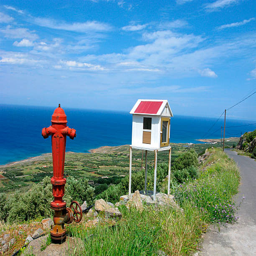
fire hydrant near road to the sea